Yüreğir

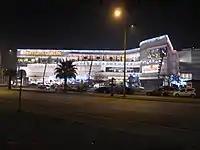
Optimum shopping mall

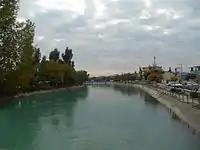
Grand Canal

West of the Yüreğir Canal: Bounded with Seyhan river on the west, Mustafakemalpaşa Boulevard on the north, Yüreğir Canal on the east and D400 state road on the south, this zone is getting increasingly important, with the bridges that were built on the river and the extension of Adana Metro. An urban redevelopment under effect to convert Sinanpaşa and Yavuzlar neighbourhoods into modern commercial and residential areas. Yüreğir Municipal Hall and Yüreğir Bus Terminal are located in this zone. The 5 neighorhoods of this are: Sinanpaşa, Sarıçam, Özgür, Yavuzlar and Akıncılar. Total population of the zone is 48270.